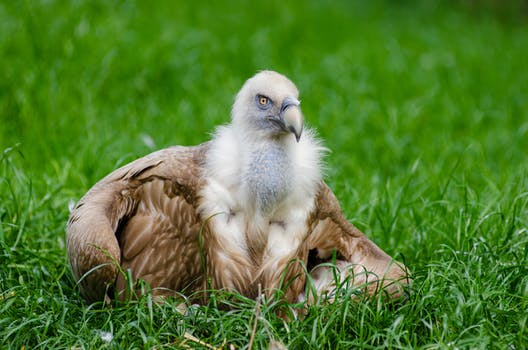
Label: No Watermark